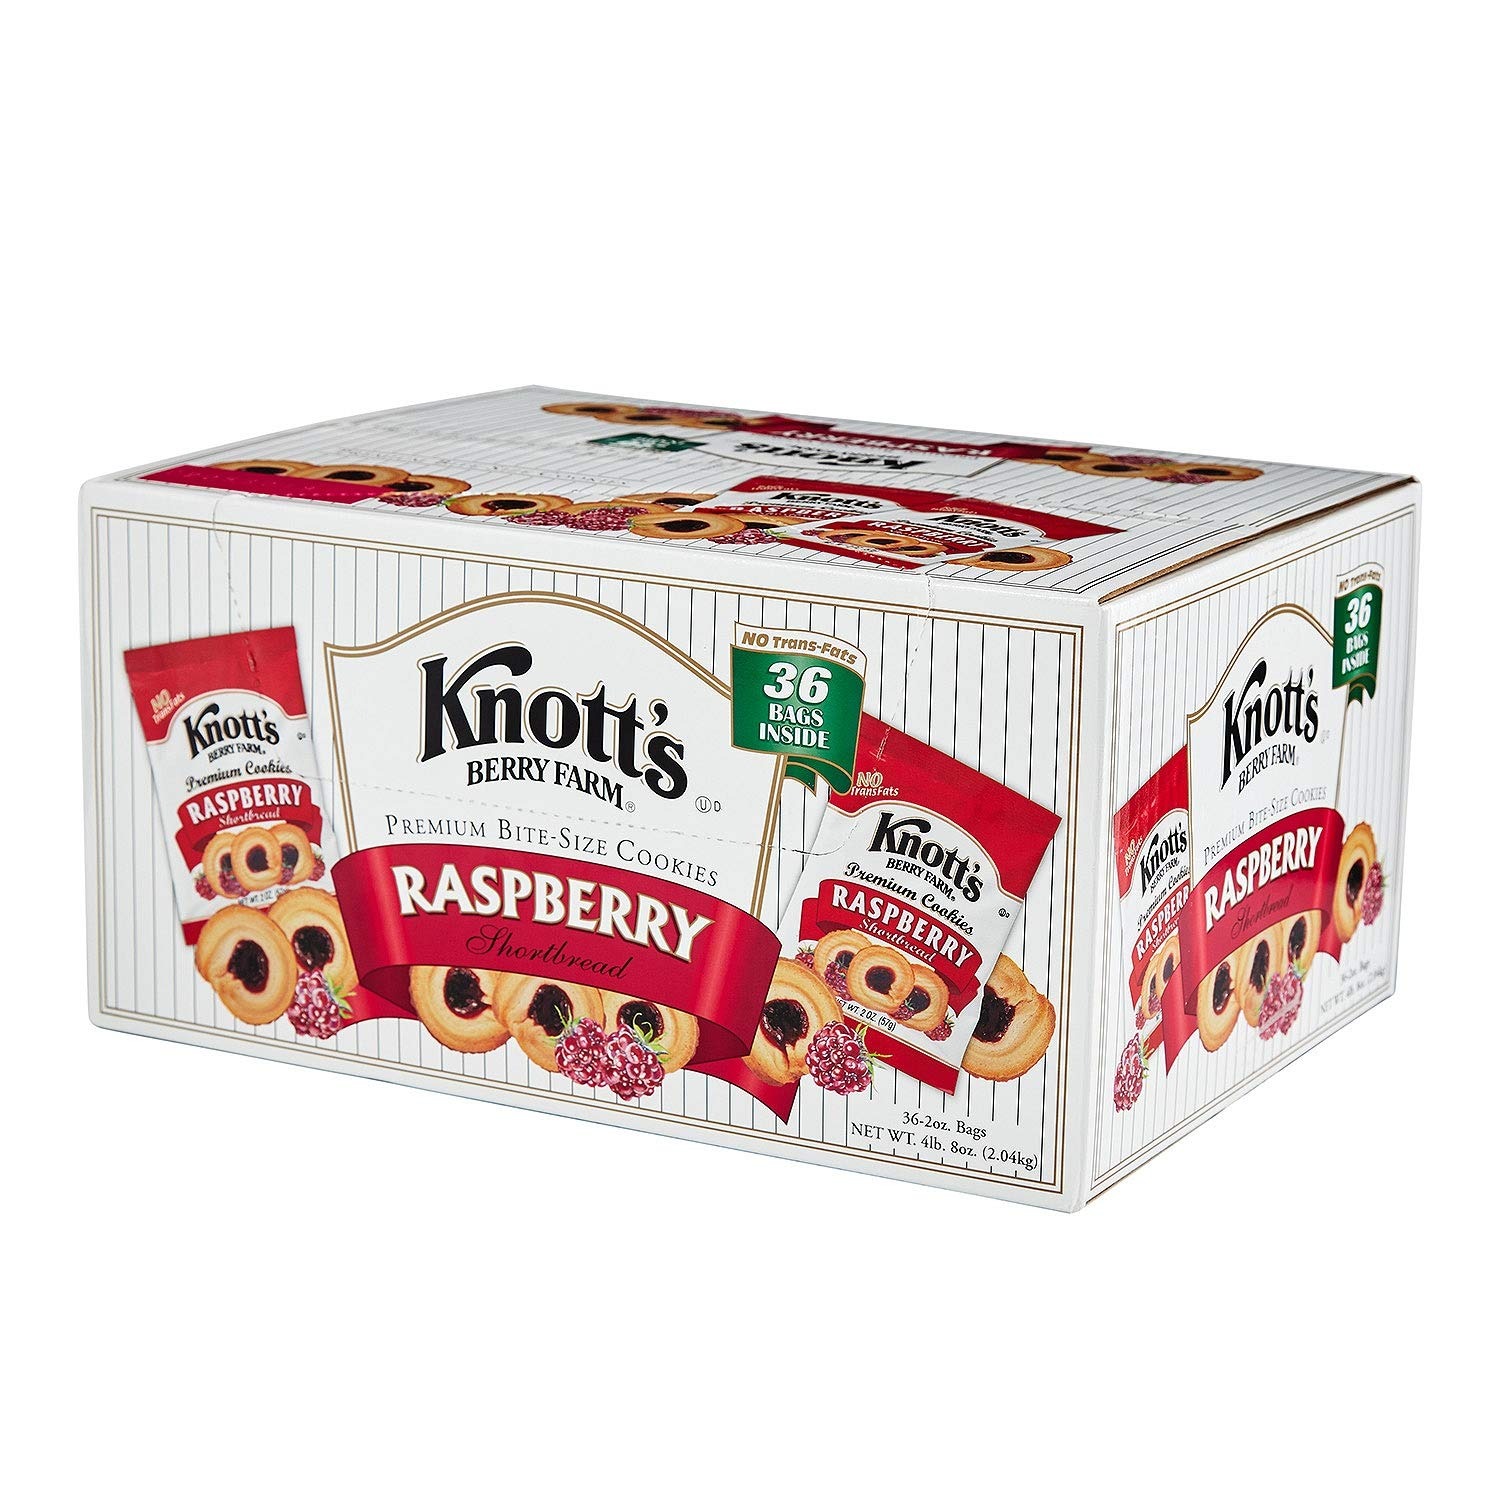
Item Name: Knott's Berry Farm Raspberry Shortbread -36/2oz
Bullet Point 1: Premium cookies
Bullet Point 2: Kosher certified
Bullet Point 3: Premium raspberry filling in the cookies
Bullet Point 4: Bite-size shortbread cookies
Product Description: Convenient packs for snacking on the go or at your desk<BR>Delicious cookies combine shortbread and raspberry filling<BR>Premium bite-sized cookies<BR><BR>Raspberry - 1 Serving Bag - 2 oz - 36 / Carton
Value: 72.0
Unit: ounce

Price: 13.39